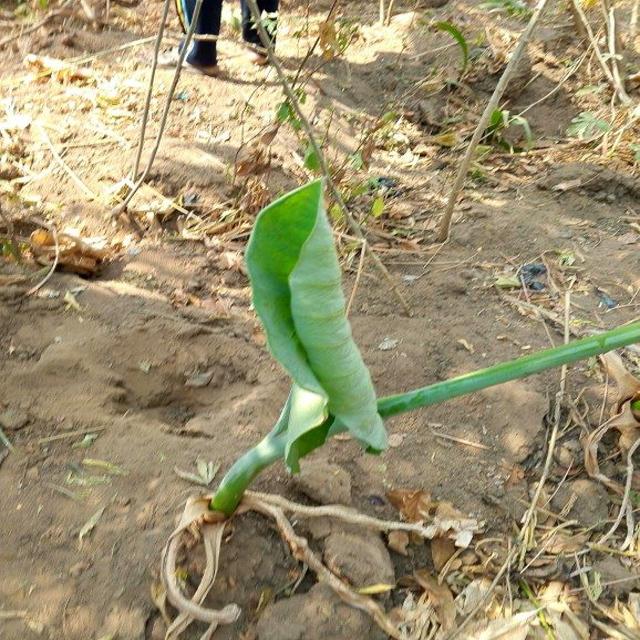
Label: Healthy